Herman ring

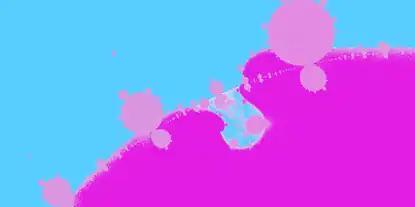
Mandelbrot set of the rational function g, in the c-plane, near 5-cycles.

The image above uses a =0.12601278 +.0458649i, b= .12582484 +.045796497i, and is centered at a value of c = 0.3688 -.3578, which is near 5-cycles of Siegel discs in the classic Mandelbrot set. In the above image, a 5-cycle of Herman rings can be approximated by choosing a point c along the above illustrated curve having nodes on both sides, for which "g" has approximately the desired winding number, using values as follows: